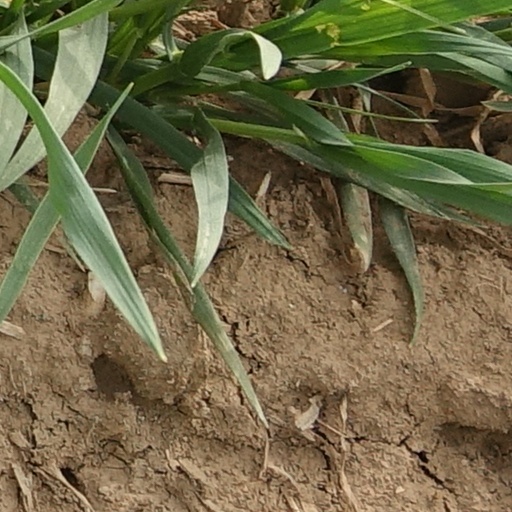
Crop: wheat